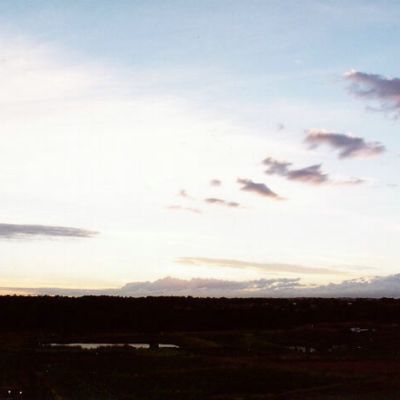
Cloud type: Stratocumulus (Sc)